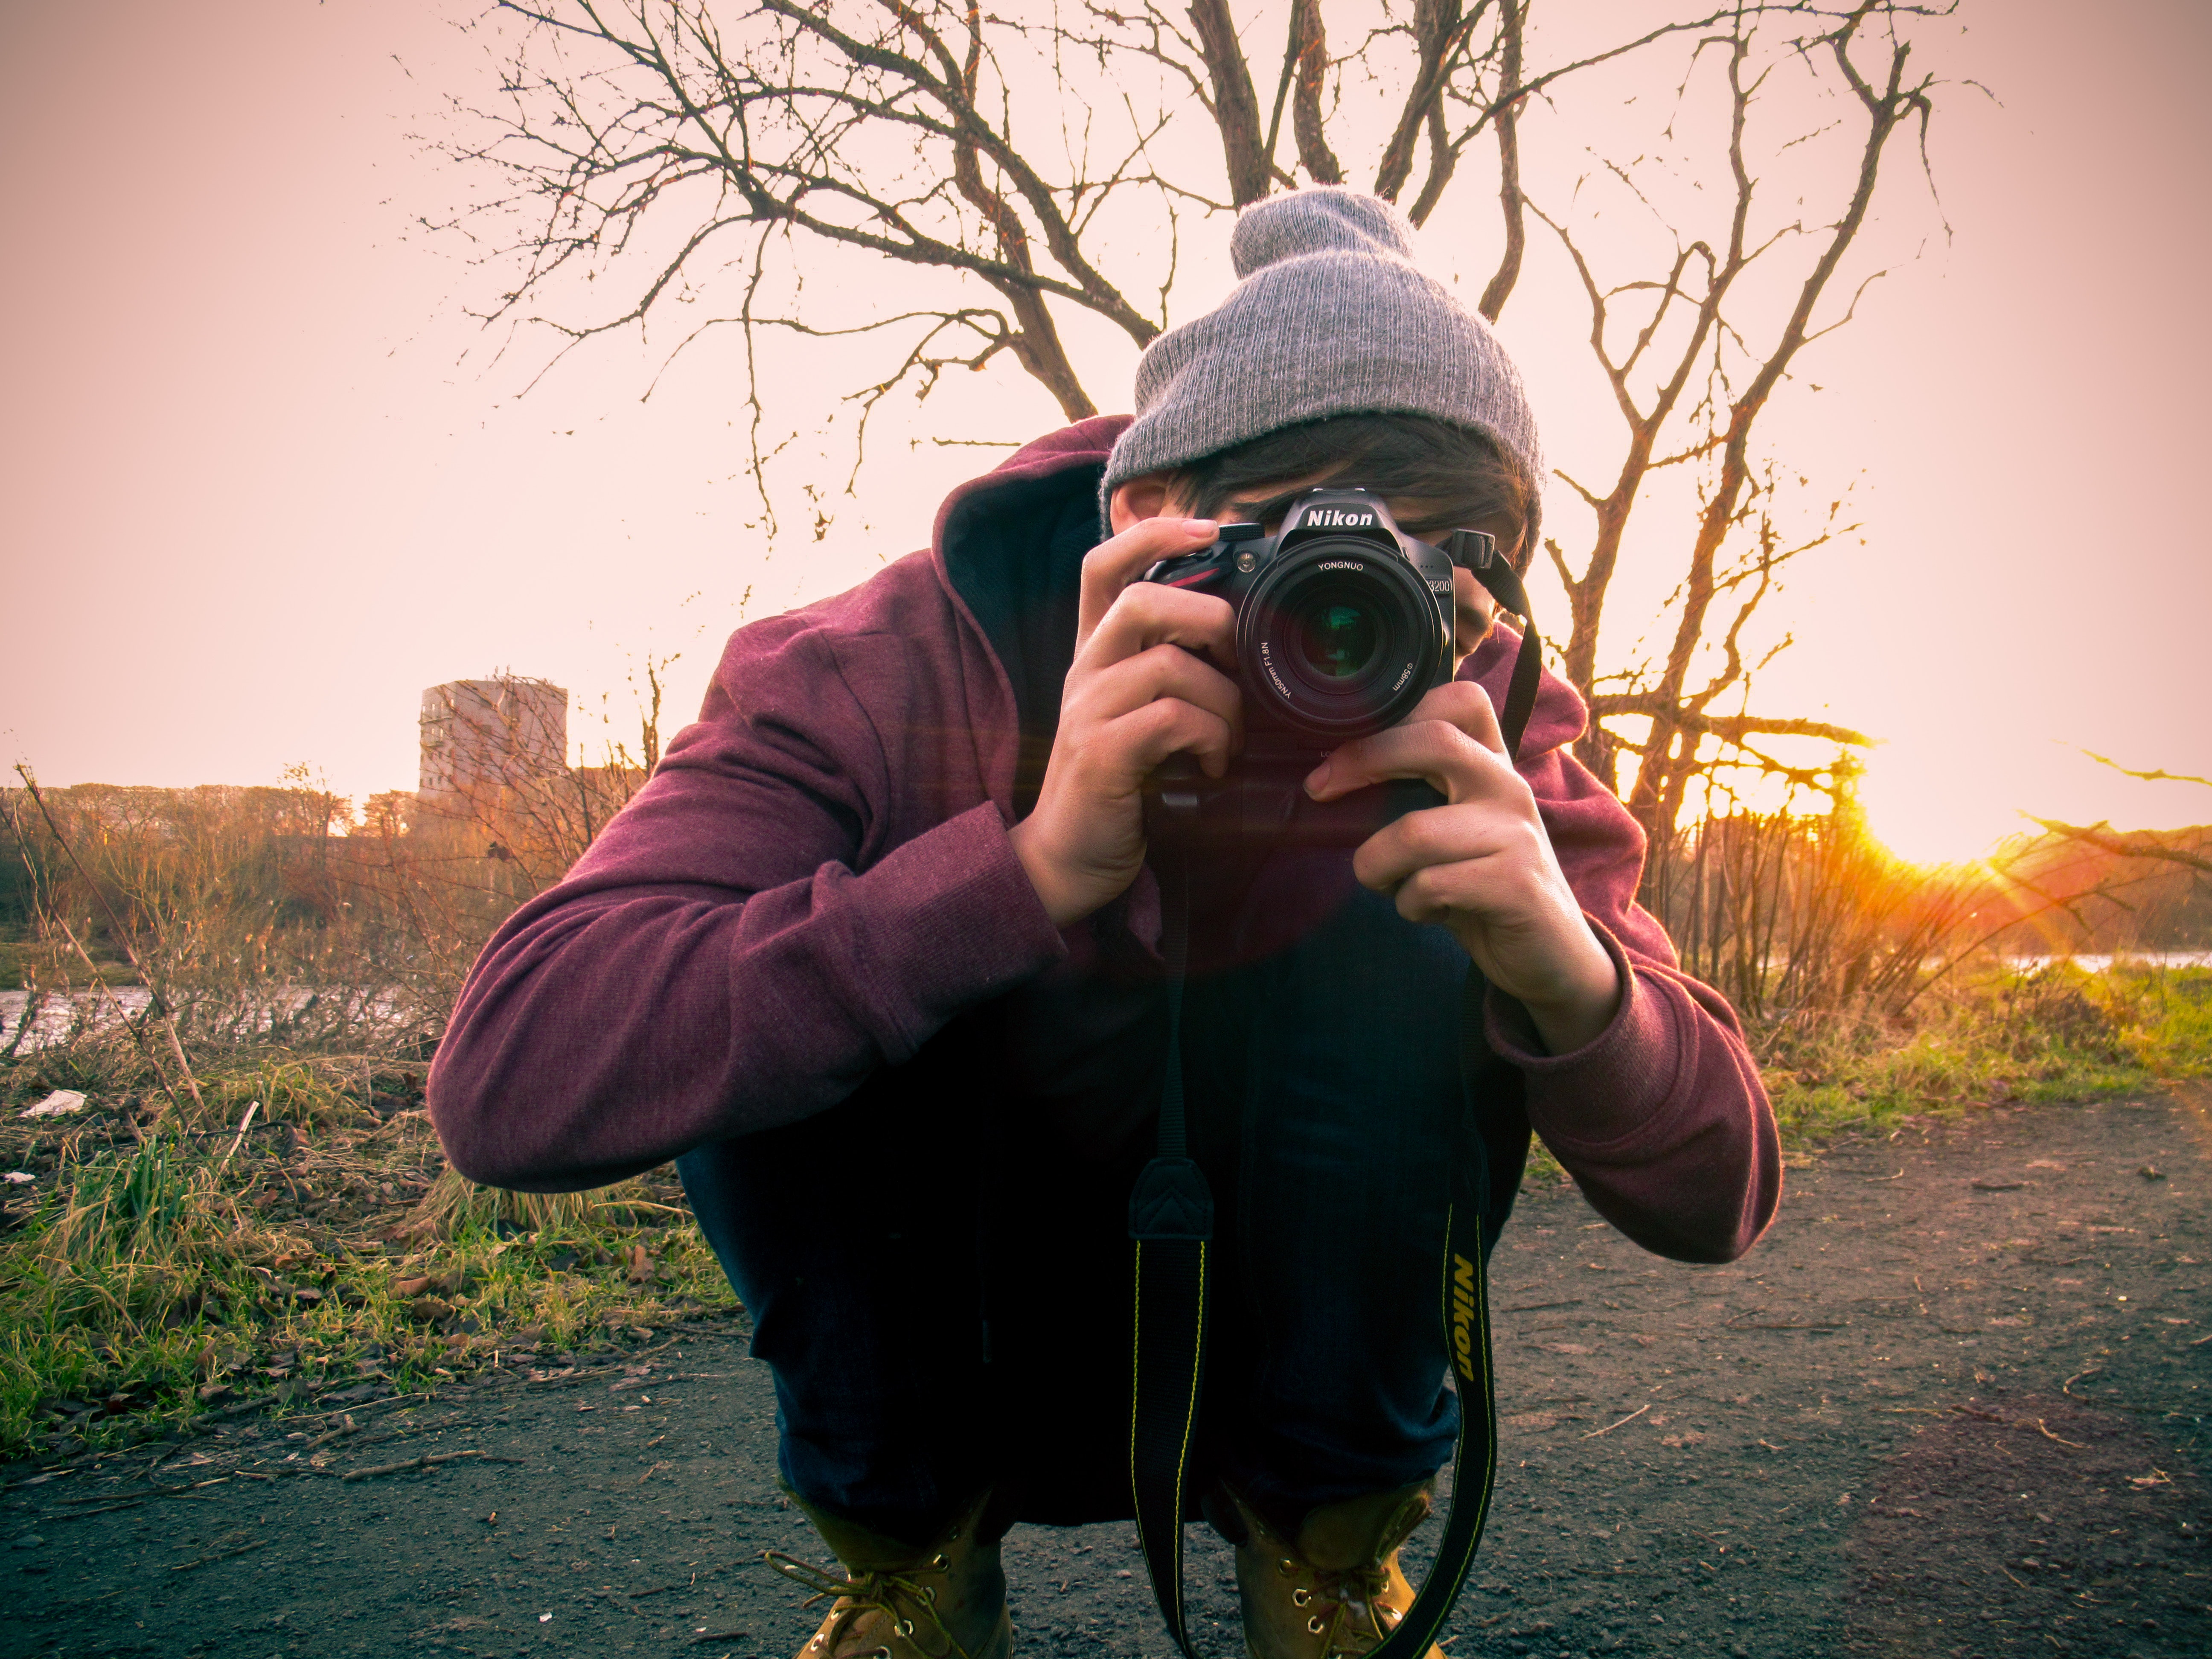
photograph, sky, grass, photography, sunlight, cool, tree, cameras optics, selfie, reflection, hand, outerwear, glasses, portrait, winter, camera, plant